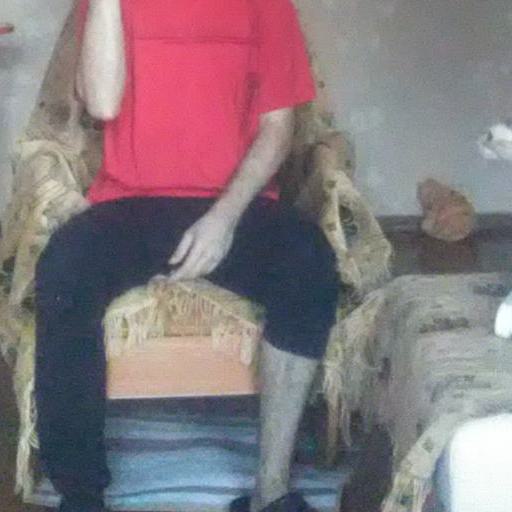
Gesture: no_gesture